The Gypsy Queen

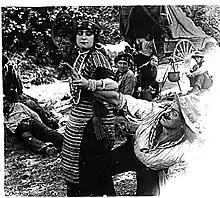
A still from the film

The Gypsy Queen is a 1913 American silent short comedy film directed by Mack Sennett and featuring Roscoe Arbuckle and Mabel Normand.